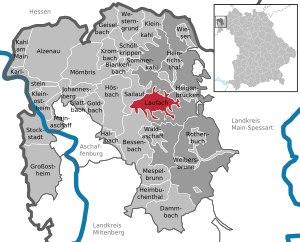
Laufach est une commune allemande de Bavière, située dans l'arrondissement d'Aschaffenbourg et le district de Basse-Franconie.